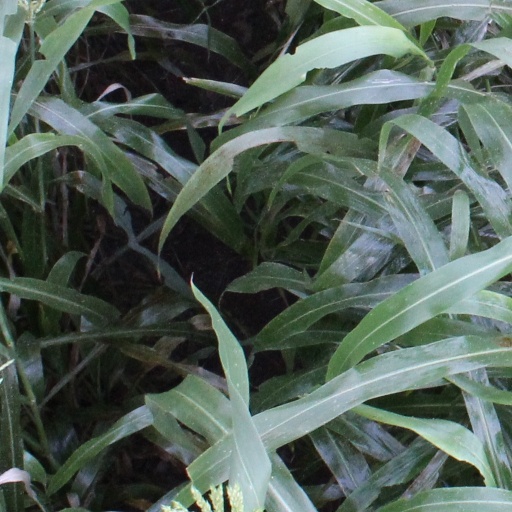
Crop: sorghum